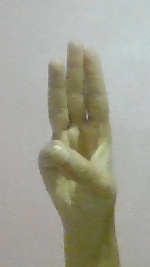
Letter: thaa